Eiger

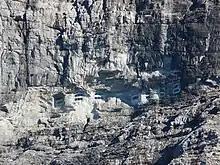
The windows of the Eigerwand Station

Some of the notable features on the north face are (from the bottom): First Pillar, Eigerwand Station, First Ice-field, Hinterstoisser Traverse, Swallow's Nest, Ice Hose, Second Ice-field, Death Bivouac, Ramp, Traverse of the Gods, Spider and Exit Cracks.